Israel–Kurdistan Region relations

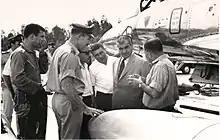
Kurdish nationalist leader Mustafa Barzani visiting Israel

The Iranian–Israeli–Kurdish alliance continued until the 1975 Algiers Agreement was signed between Iran and Iraq following heavy clashes between the two states over the Shatt al-Arab. Among the conditions of the treaty was Iran's agreement to end its support for the Kurds in Iraq. Iran's fulfillment of this condition resulted in friction in its relationship with Israel. The Israelis wanted to continue supporting the Kurds and had spent the preceding years pressuring the United States to increase its military assistance as a means to do so. Israel considered Iran's signing of the agreement to be a betrayal, and believed Iran would use the plight of the Kurds as a bargaining chip in its negotiations with Iraq. In response to the treaty, Israeli Prime Minister Yitzhak Rabin stated, "The Shah sold out the Kurds".